Gaba Kawa

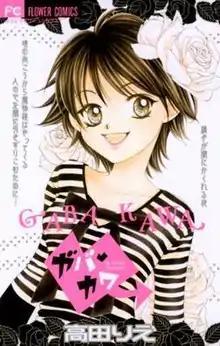
Cover of the original Japanese release

is a Japanese manga by Rie Takada, originally serialized in Japan from July to November 2007 by Shogakukan in "Shōjo Comic" and collected in a single bound volume. It tells the story of a demon girl named Rara who comes to the human world to cause mischief, only to find herself falling in love with a human boy. To help him, she uses her demon powers, but doing so causes her to immediately lose them.